James Douglas-Hamilton, Baron Selkirk of Douglas

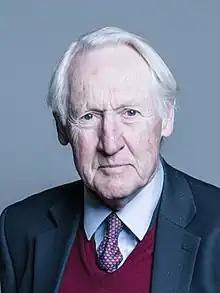
Official portrait, 2018

James Alexander Douglas-Hamilton, Baron Selkirk of Douglas, (31 July 1942 – 28 November 2023) was a Scottish Conservative politician who served as Member of Parliament (MP) for Edinburgh West and then as a member of the Scottish Parliament (MSP) for the Lothians region. Between 1997 and 2023 he was a member of the House of Lords as a life peer.